The Two Orphans (1965 film)

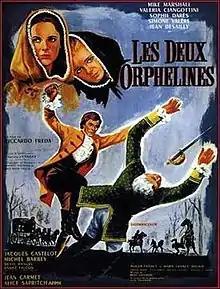

The Two Orphans is a 1965 historical drama film directed by Riccardo Freda and starring Sophie Darès, Valeria Ciangottini, Mike Marshall. It is based on the play "Les deux ophelines" by Adolphe d'Ennery.